Neutral Nations Supervisory Commission

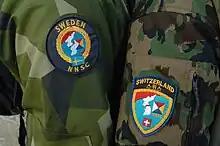
Uniform patches worn by NNSC delegates from Sweden and Switzerland

In 1954, there had been hostility to the NNSC inspections by the South Koreans, and doubts by the UNC, Switzerland and Sweden about the balanced application of inspections. On 31 July, after warnings from the South Korean military that action would take place if the NNSC did not withdraw from South Korea, demonstrators attempted to enter the Incheon NNSC camp, but were stopped by United States guards. After discussion within the NNSC, and with the agreement of the Military Armistice Commission, the inspection teams' strengths were reduced by about half.